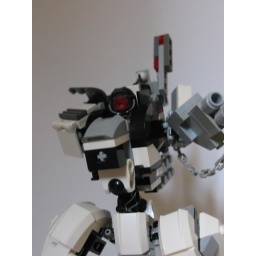
i've been working like a dog in the past two days.....check out the white army photo set, it's kewl